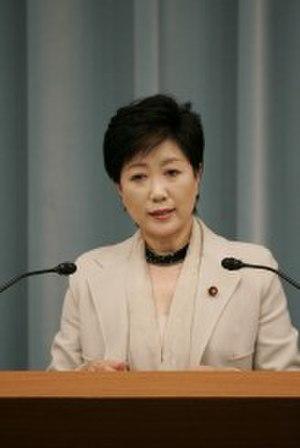
Yuriko Koike, née le 15 juillet 1952 à Ashiya, est une femme politique japonaise, membre successivement de plusieurs formations de centre-droit dont du Parti libéral-démocrate de 2002 à 2016.